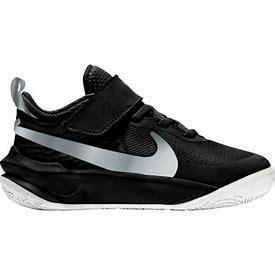
Brand: Nike
Model: Team Hustle D 10